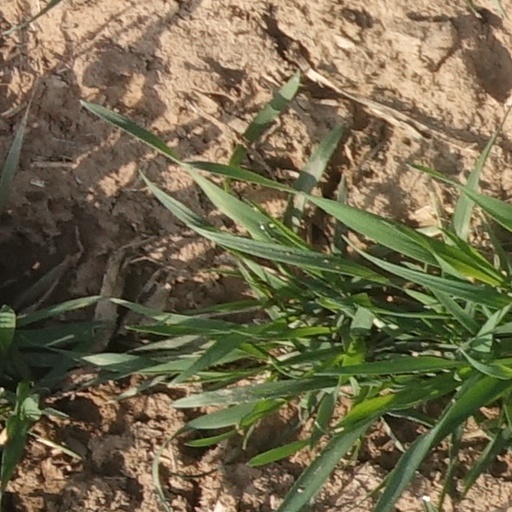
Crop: wheat